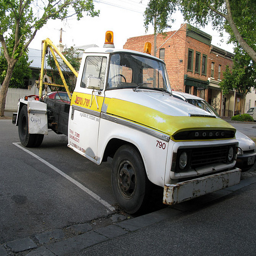
The large, old tow truck is painted white and yellow.
A tow truck parked in the street near a curb.
A white and yellow tow truck parked in a  parking space.
A tow truck in a parking space beside another car with building in background and couple of trees.
a yellow and white truck is in a parking spot